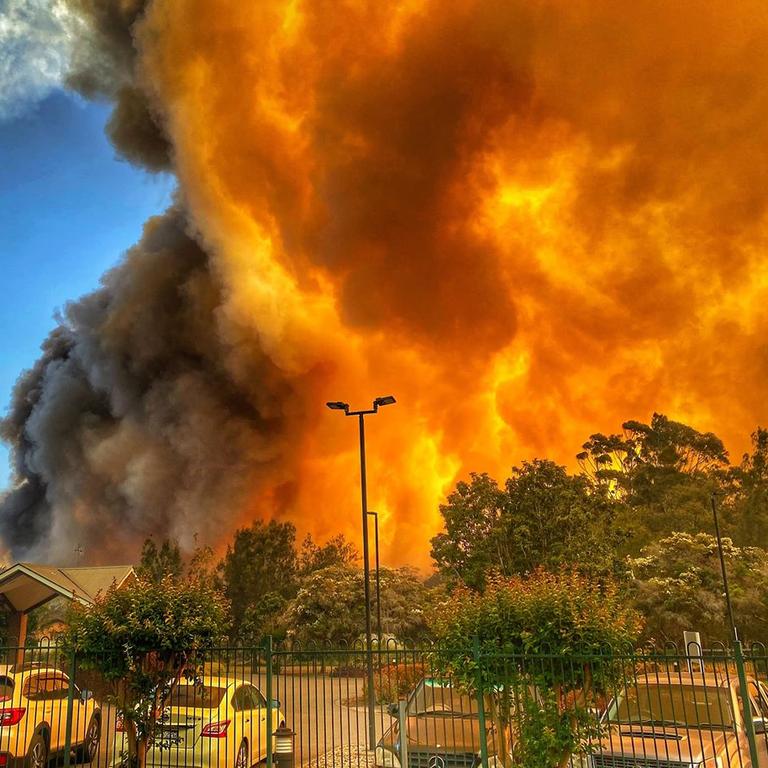
Label: urban_fire